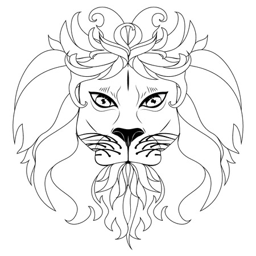
abstract illustration of a stylized lion head with mane .